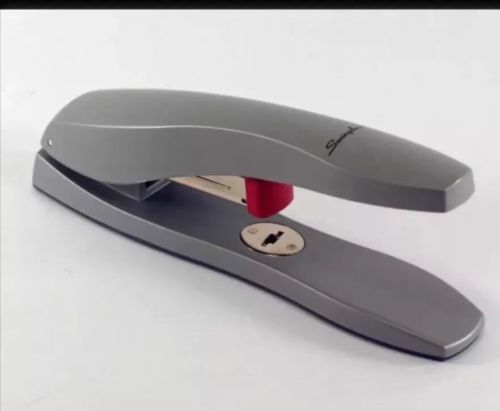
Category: stapler